University of California, San Francisco

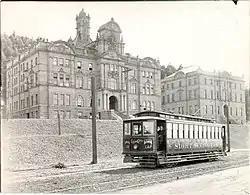
The Affiliated Colleges buildings in 1908, with the streetcar that used to run on Parnassus

The University of California, San Francisco traces its history to Hugh Toland, a South Carolina surgeon who found great success and wealth after moving to San Francisco in 1852. A previous school, the Cooper Medical College of the University of Pacific (founded 1858), entered a period of uncertainty in 1862 when its founder, Elias Samuel Cooper, died. In 1864, Toland founded a new medical school, Toland Medical College, and the faculty of Cooper Medical College chose to suspend operations and join the new school.